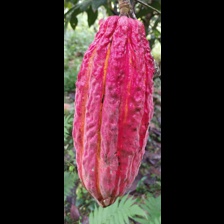
Label: sana